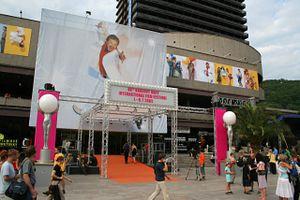
Cette page dresse la liste des principaux festivals de cinéma, classés par pays.
Cette page dresse la liste des festivals de cinéma en Europe.